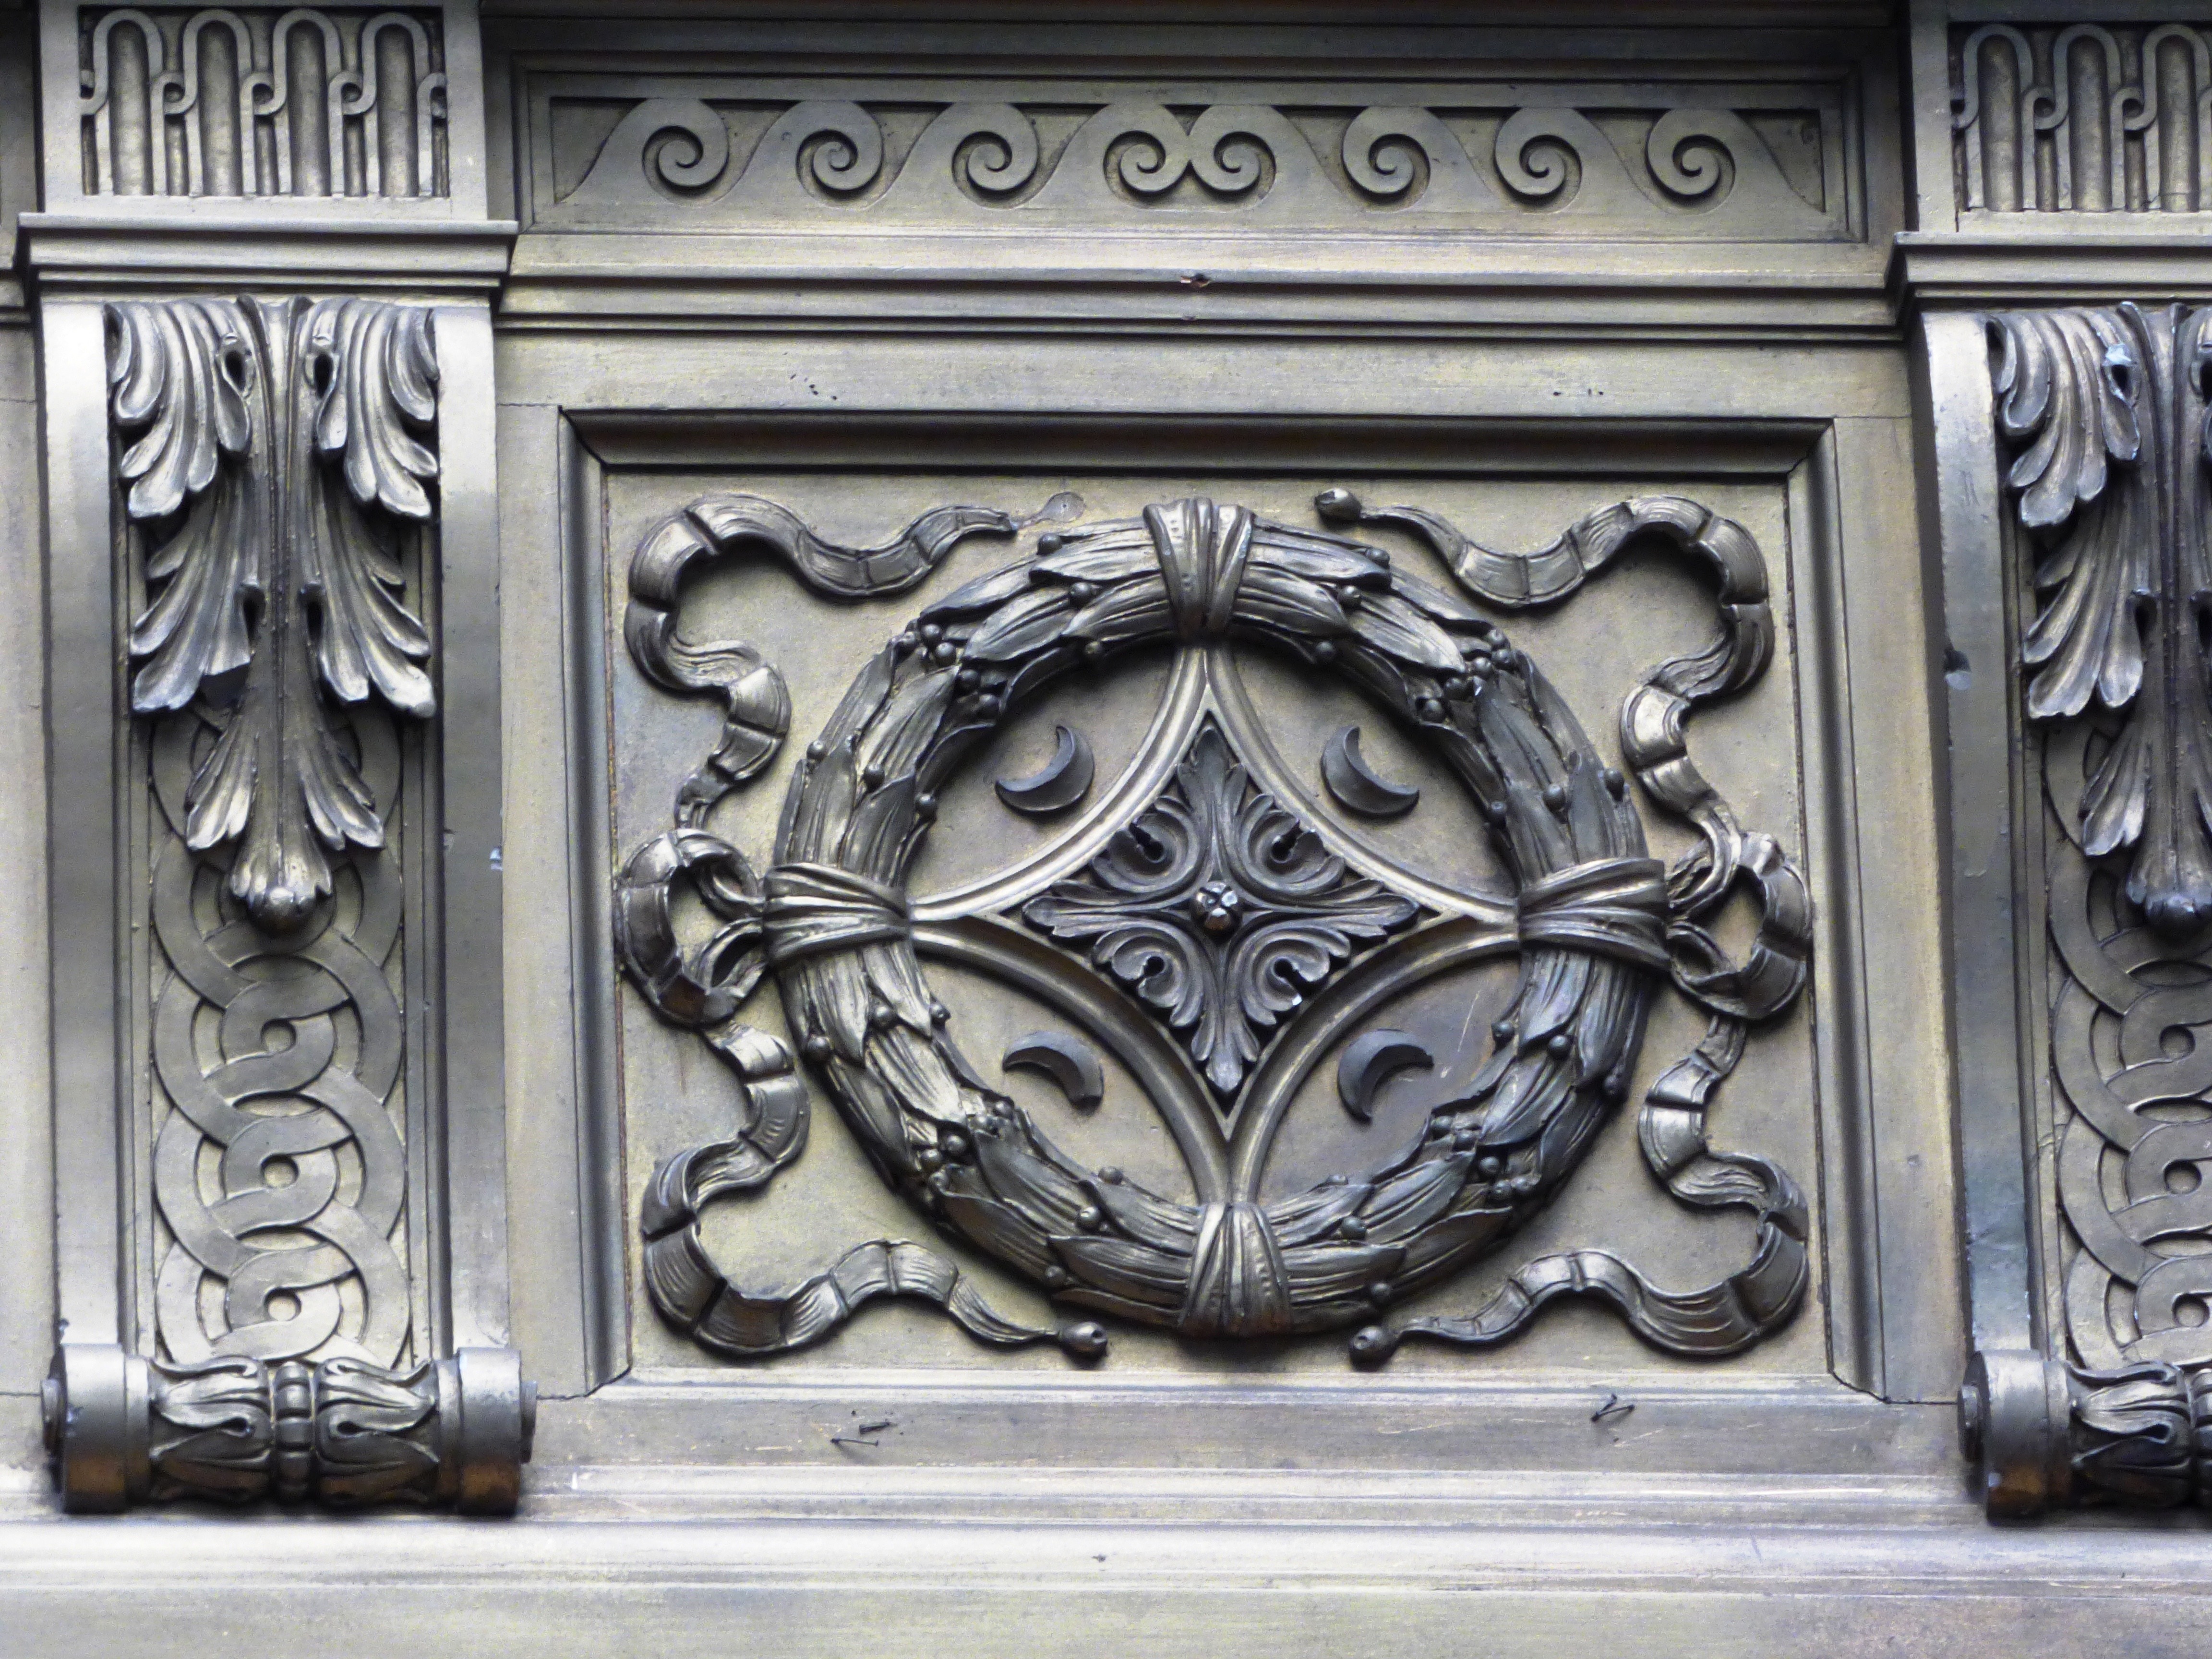
wood, window, stone, metal, artist, furniture, door, material, ornament, fine art, sculpture, art, iron, carving, relief, rosette, the art of, stone carving, emboss, ancient history, the work of